Sky Skipper

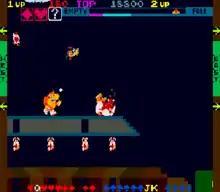
A player attacks a gorilla (arcade version).

In "Sky Skipper", the player pilots a biplane through scrolling mazes to save animals caged by enemy gorillas. The player must drop bombs onto the gorillas which will temporarily knock them out and unlock the cages. Then, the player must swoop down to pick up the animals before the gorillas get up and lock the cages again. Flying into a gorilla or wall destroys the plane, resulting in the loss of one life. The plane's fuel gauge goes down while flying, and is replenished by picking up the animals. There are four stages in total, which are repeated on increased difficulty.